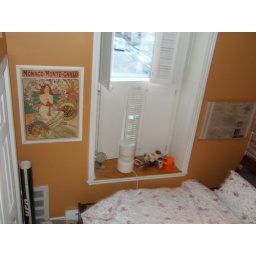
Beautiful window in first bedroom